Scottish Colourists

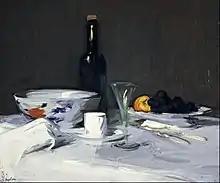
Samuel Peploe, "The Black Bottle," about 1905, National Galleries of Scotland, Edinburgh

The Scottish Colourists were internationally known during their lifetimes but their work fell out of favour by World War II, until they were rediscovered in the 1980s and subsequently played an influential role in the development of Scottish art.